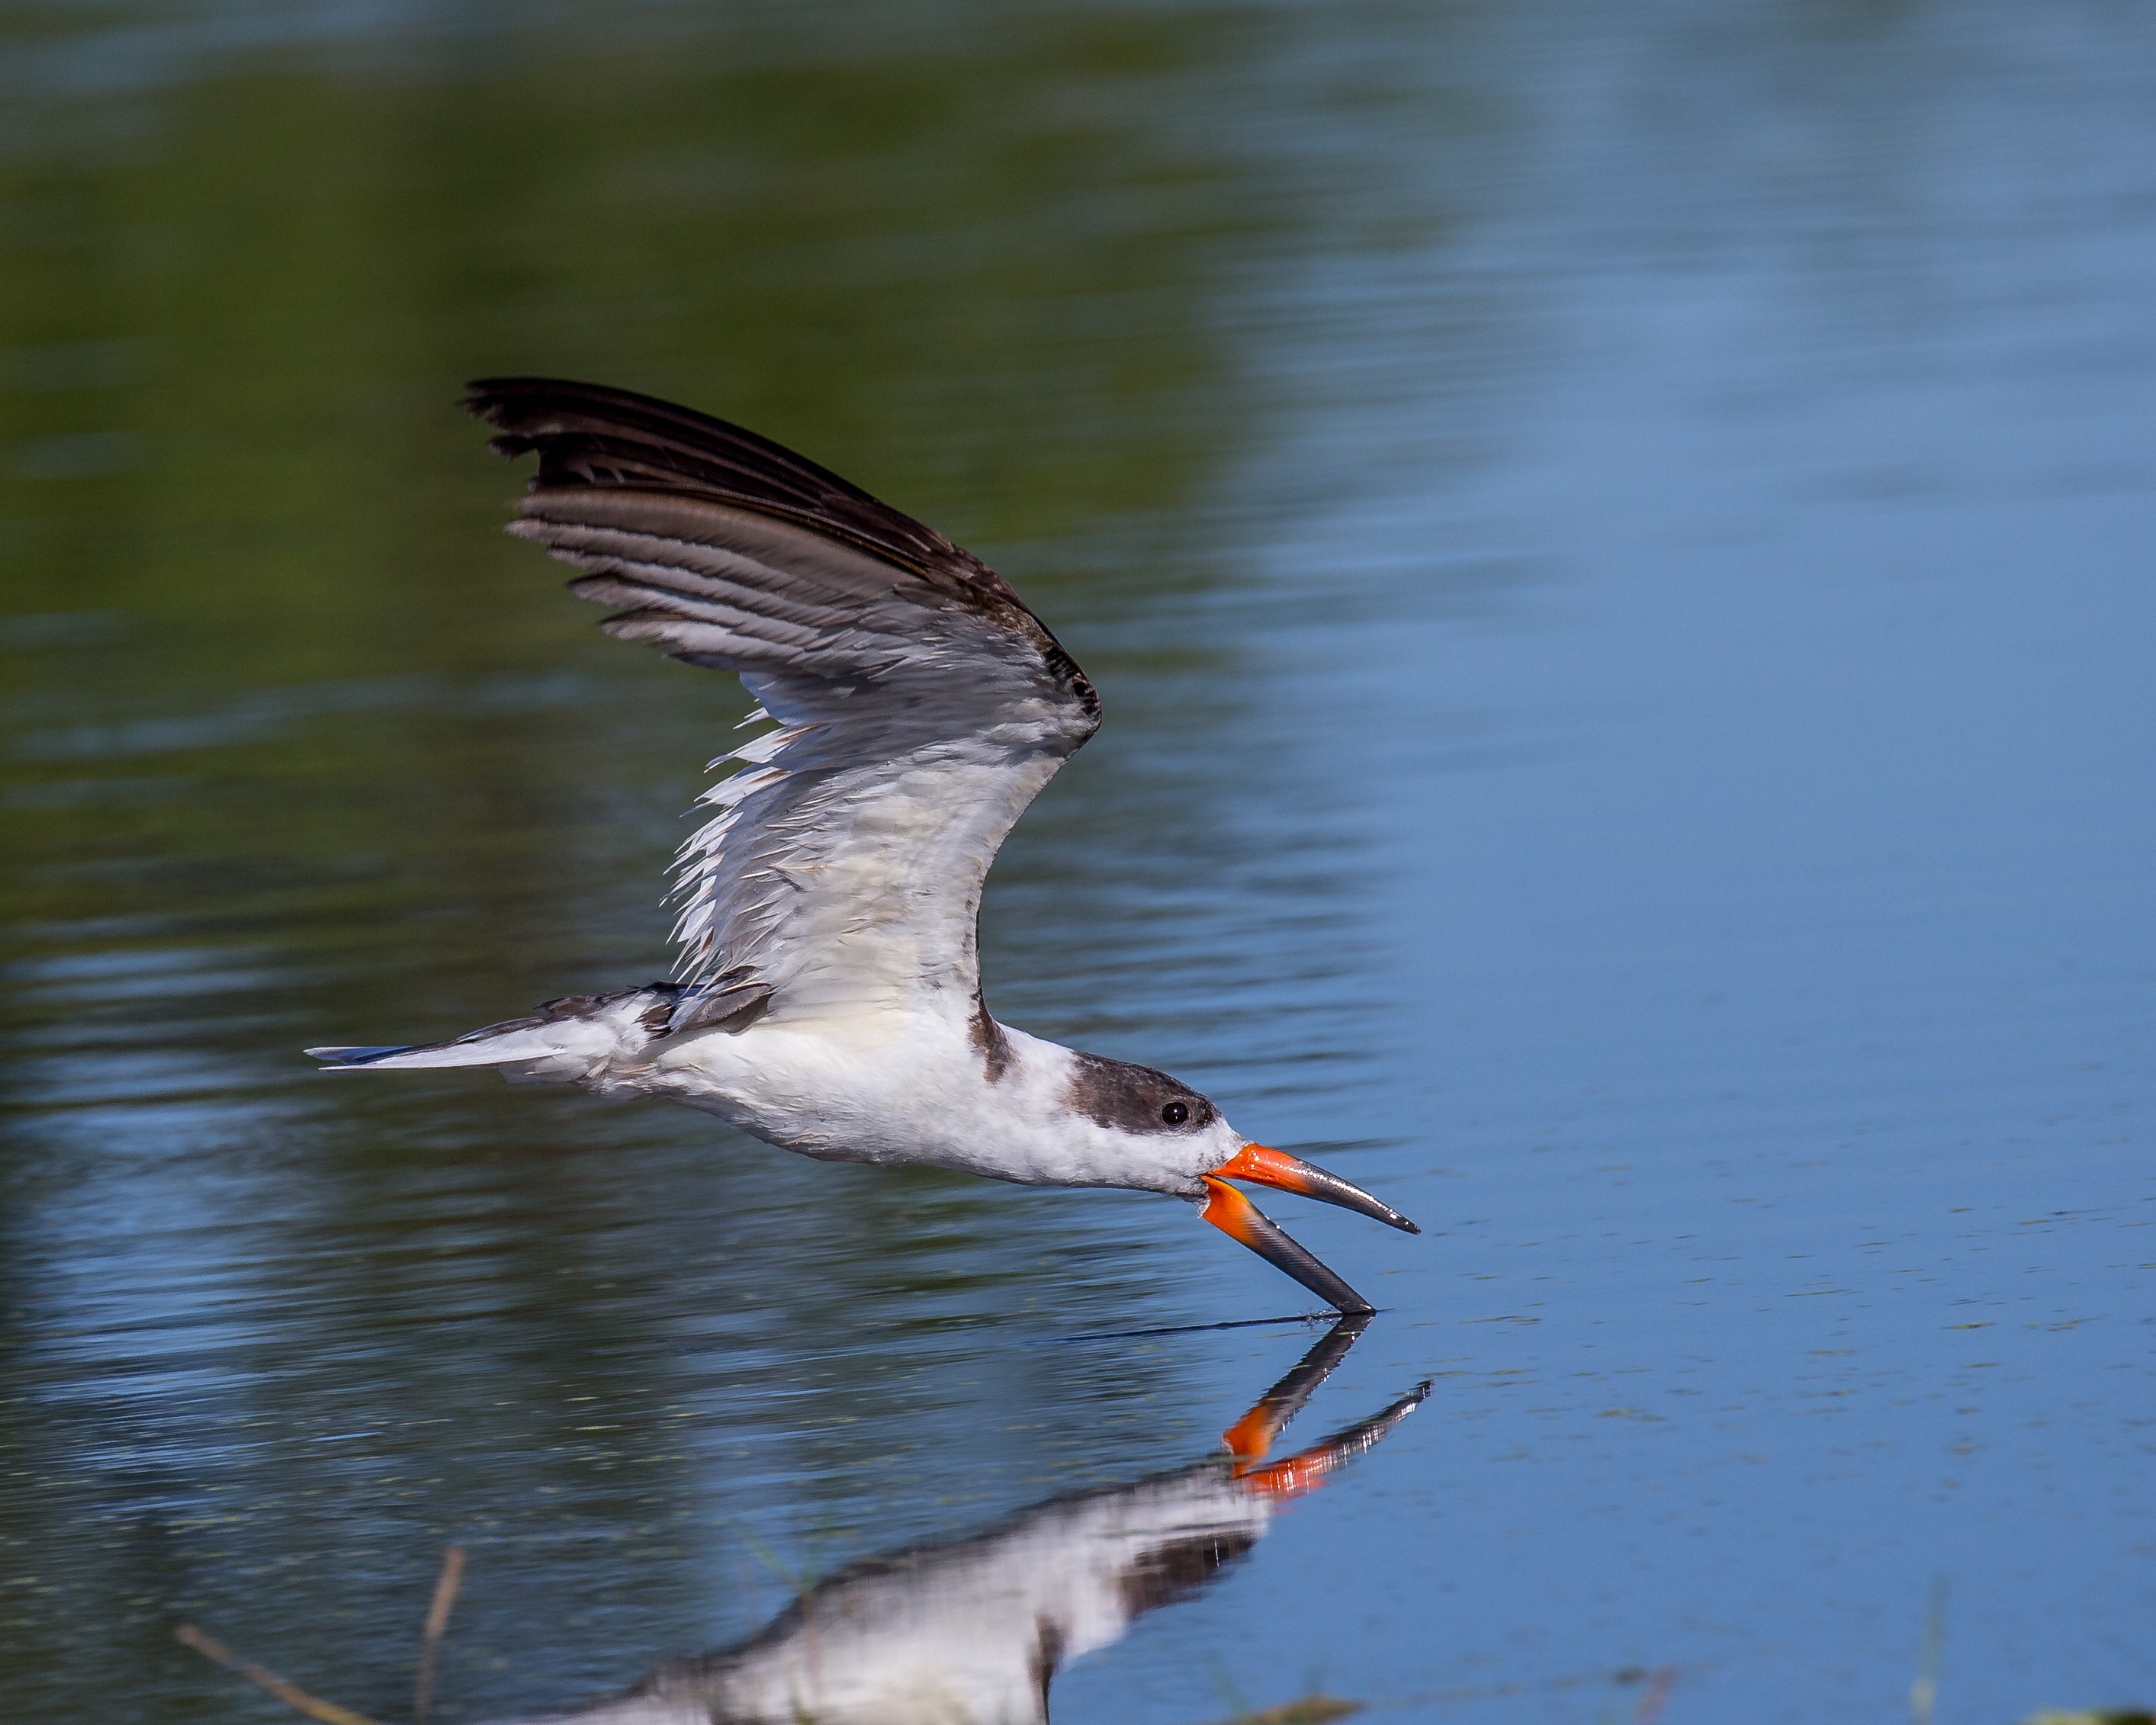
bird, wing, seabird, wildlife, reflection, beak, fauna, vertebrate, florida, shorebird, andymorffew, morffew, naples, eaglelakespark, blackskimmer, skimming